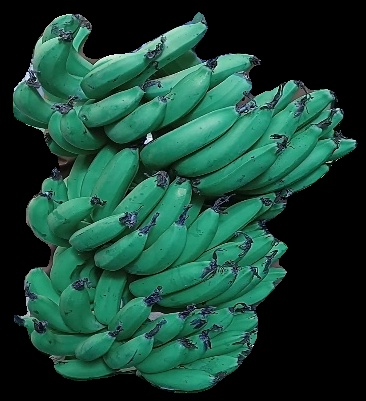
Variety: pachbale
Grade: grade3